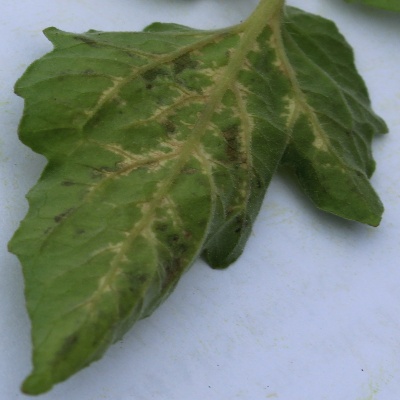
Crop: Tomato
Condition: septoria leaf spot